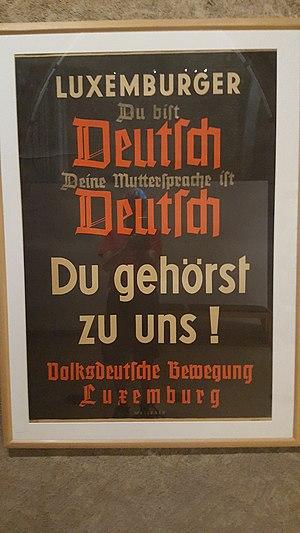
L'implication du Grand-Duché de Luxembourg dans la Seconde Guerre mondiale a commencé avec son invasion par les forces allemandes le 10 mai 1940 et a duré au-delà de sa libération par les forces alliées à la fin de 1944 et au début de 1945.